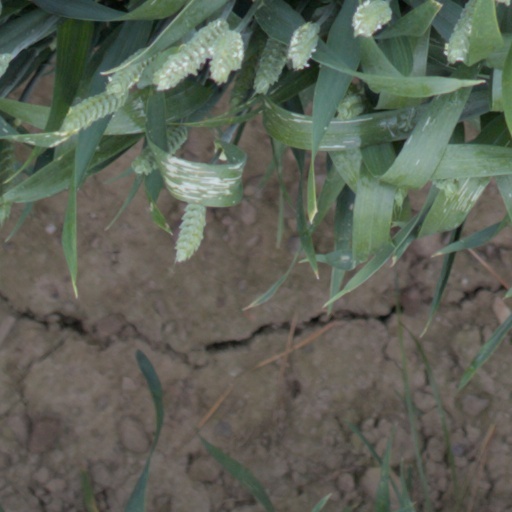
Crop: wheat